Way Key

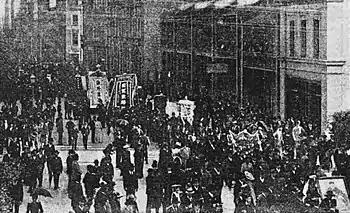
Funeral procession of Mr. Way Key, Sydney, 17 September 1892

Way Kee died of heart disease in Sydney on 15 August 1892. At the time of his death the bulk of his property in Australia was valued as being between £60,600 and £70,090, and his business was inherited by his son and grandson, L. War Mun Way Key. His nephew, Mr. Way Lee, of Adelaide, tried to see his uncle before he died but the stringent Chinese Restriction Act made this impossible.